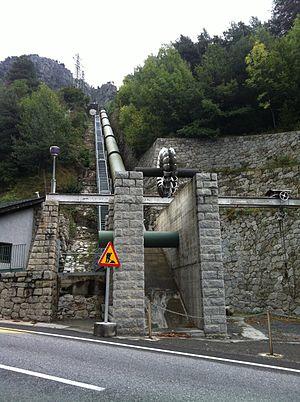
La centrale hydroélectrique de Les Escaldes est située à Engolasters, village de la paroisse d'Encamp en Andorre. Elle tire son nom du village de Les Escaldes, situé juste au sud, dans la paroisse d'Escaldes-Engordany.